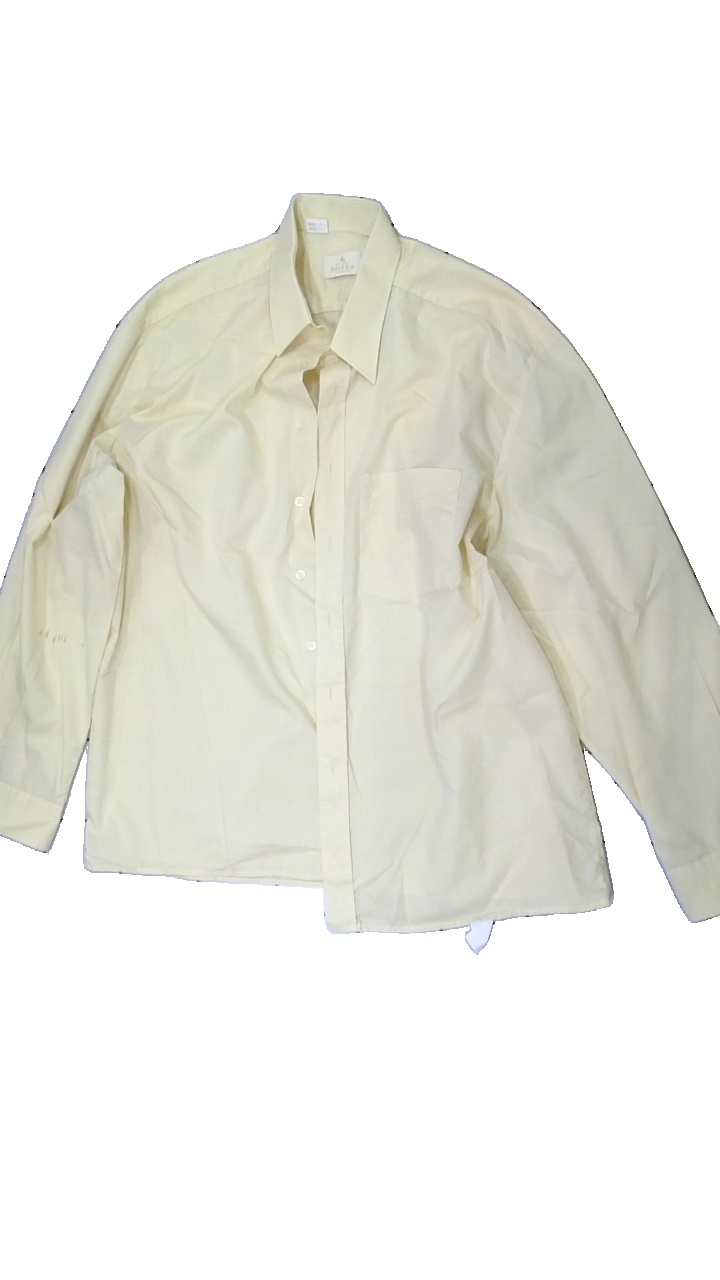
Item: Shirt (Men)
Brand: Melka (gammalt Svenskt)?
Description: Blue shirt
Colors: Yellow
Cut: Regular
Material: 69% Cotton 31% Polyester
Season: All
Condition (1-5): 2
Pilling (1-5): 5
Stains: Major
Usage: Export
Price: <50